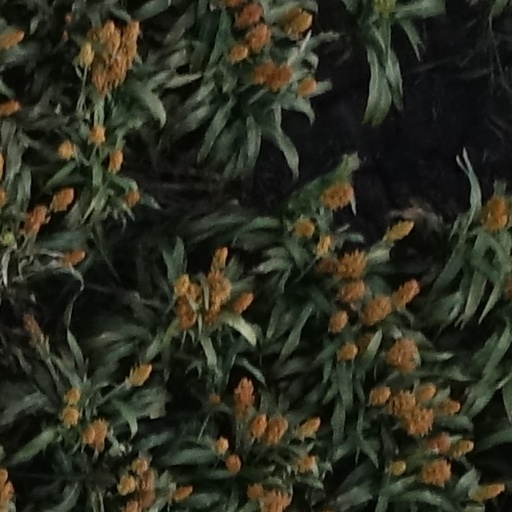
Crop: sorghum